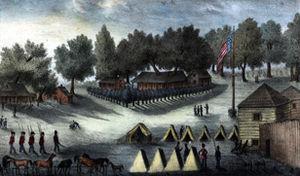
Les guerres séminoles, désignent trois conflits qui opposèrent, en Floride, les États-Unis à divers groupes d'Amérindiens, connus sous l'appellation collective de Séminoles. La première guerre séminole eut lieu de 1817 à 1818 ; la seconde guerre séminole de 1835 à 1842 ; et la troisième guerre séminole de 1855 à 1858. La seconde guerre séminole, souvent appelée la guerre séminole, fut la plus coûteuse des guerres indiennes que menèrent les États-Unis et aussi l'une des plus longues.